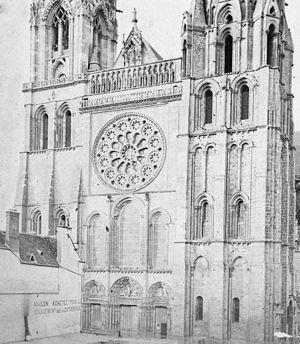
Maison achetée pour le dégagement de la cathédrale de Chartres.
Une cathédrale est, à l'origine, une église où se trouve le siège de l'évêque ayant la charge d'un diocèse. La cathédrale est en usage dans l'Église catholique, l'Église orthodoxe, l'Église anglicane.